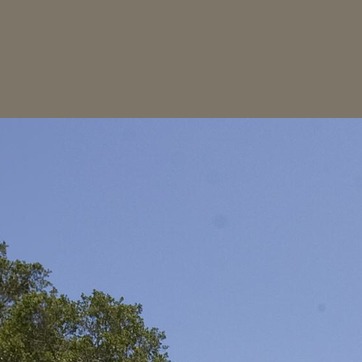
Material: sky